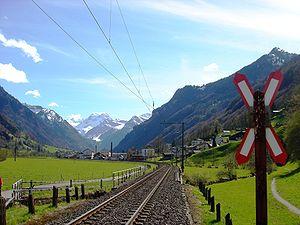
Haslen est une localité et une ancienne commune suisse du canton de Glaris, située dans la commune de Glaris Sud.